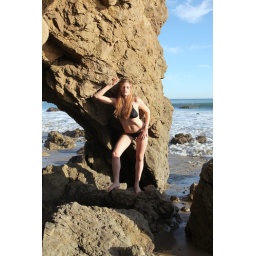
Photoshoot of a pretty model with long blonde hair and blue eyes in a black bikini.